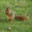
Label: squirrel